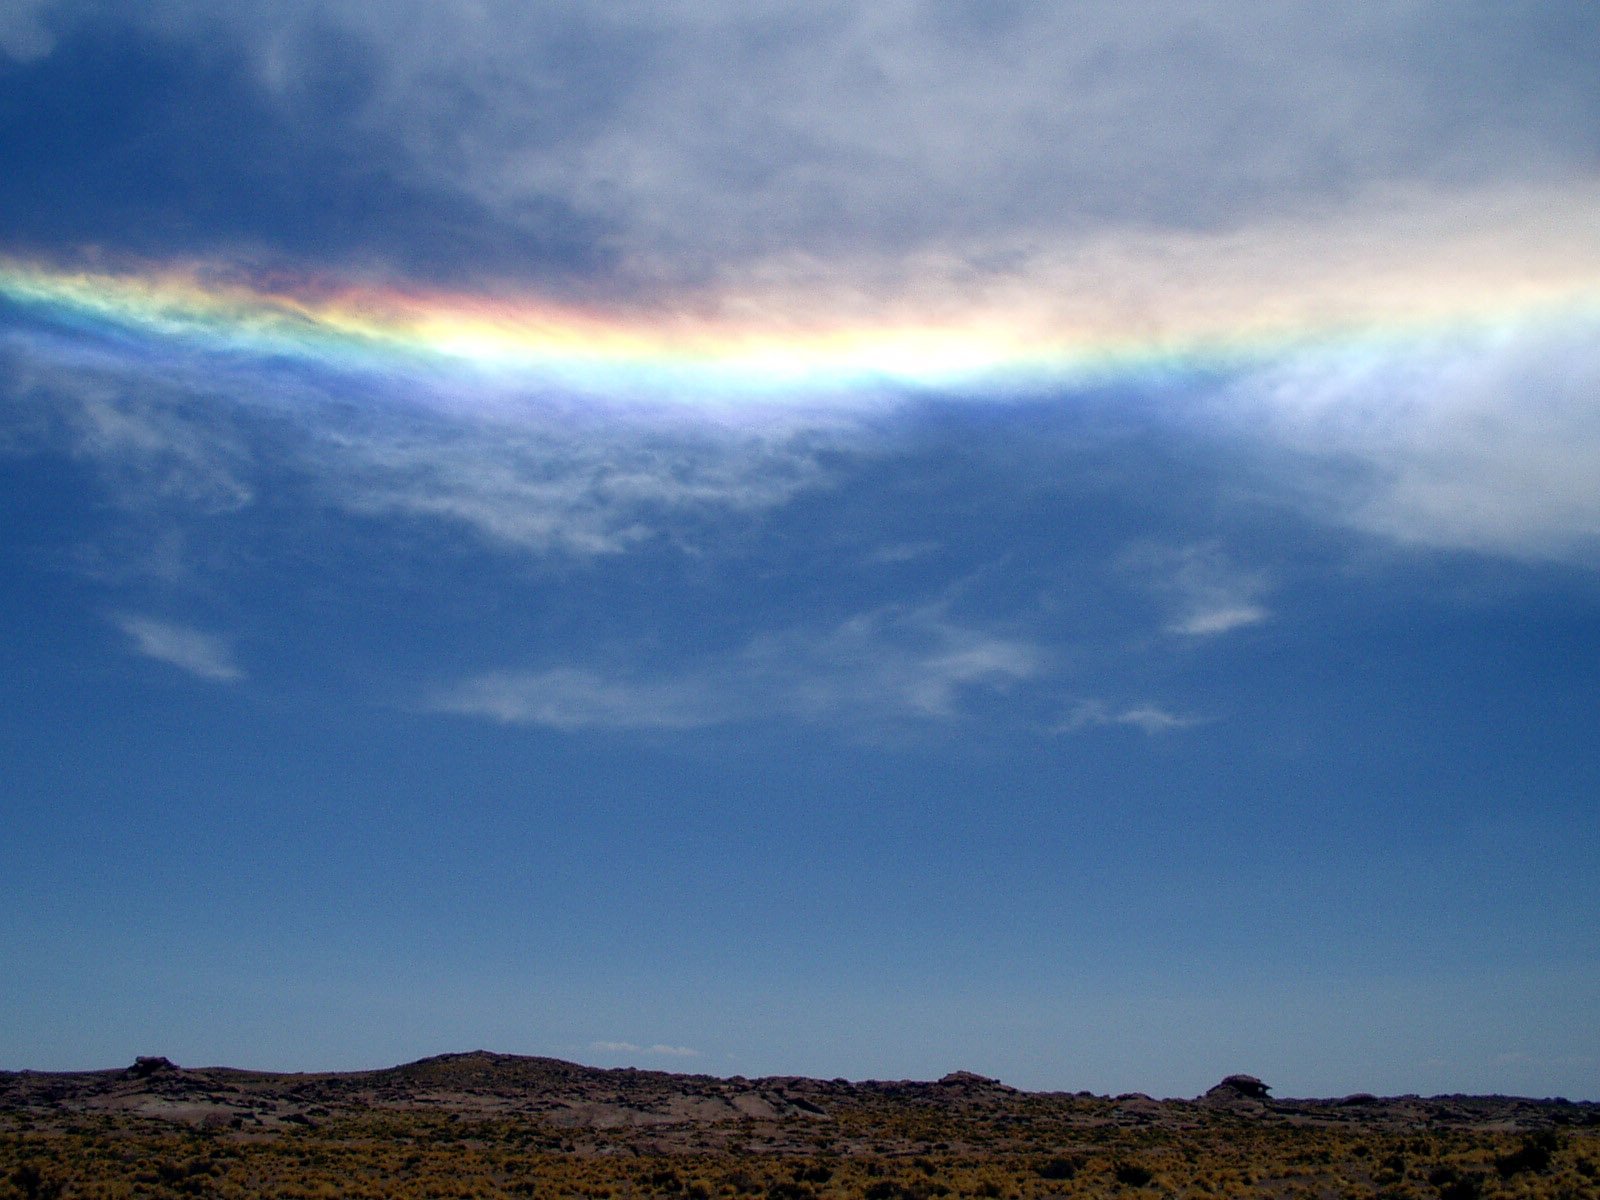
landscape, nature, horizon, mountain, cloud, sky, sunrise, sunset, prairie, sunlight, morning, hill, desert, dawn, atmosphere, dusk, evening, plain, chile, rainbow, grassland, plateau, halo, ecosystem, atacama desert, meteorological phenomenon